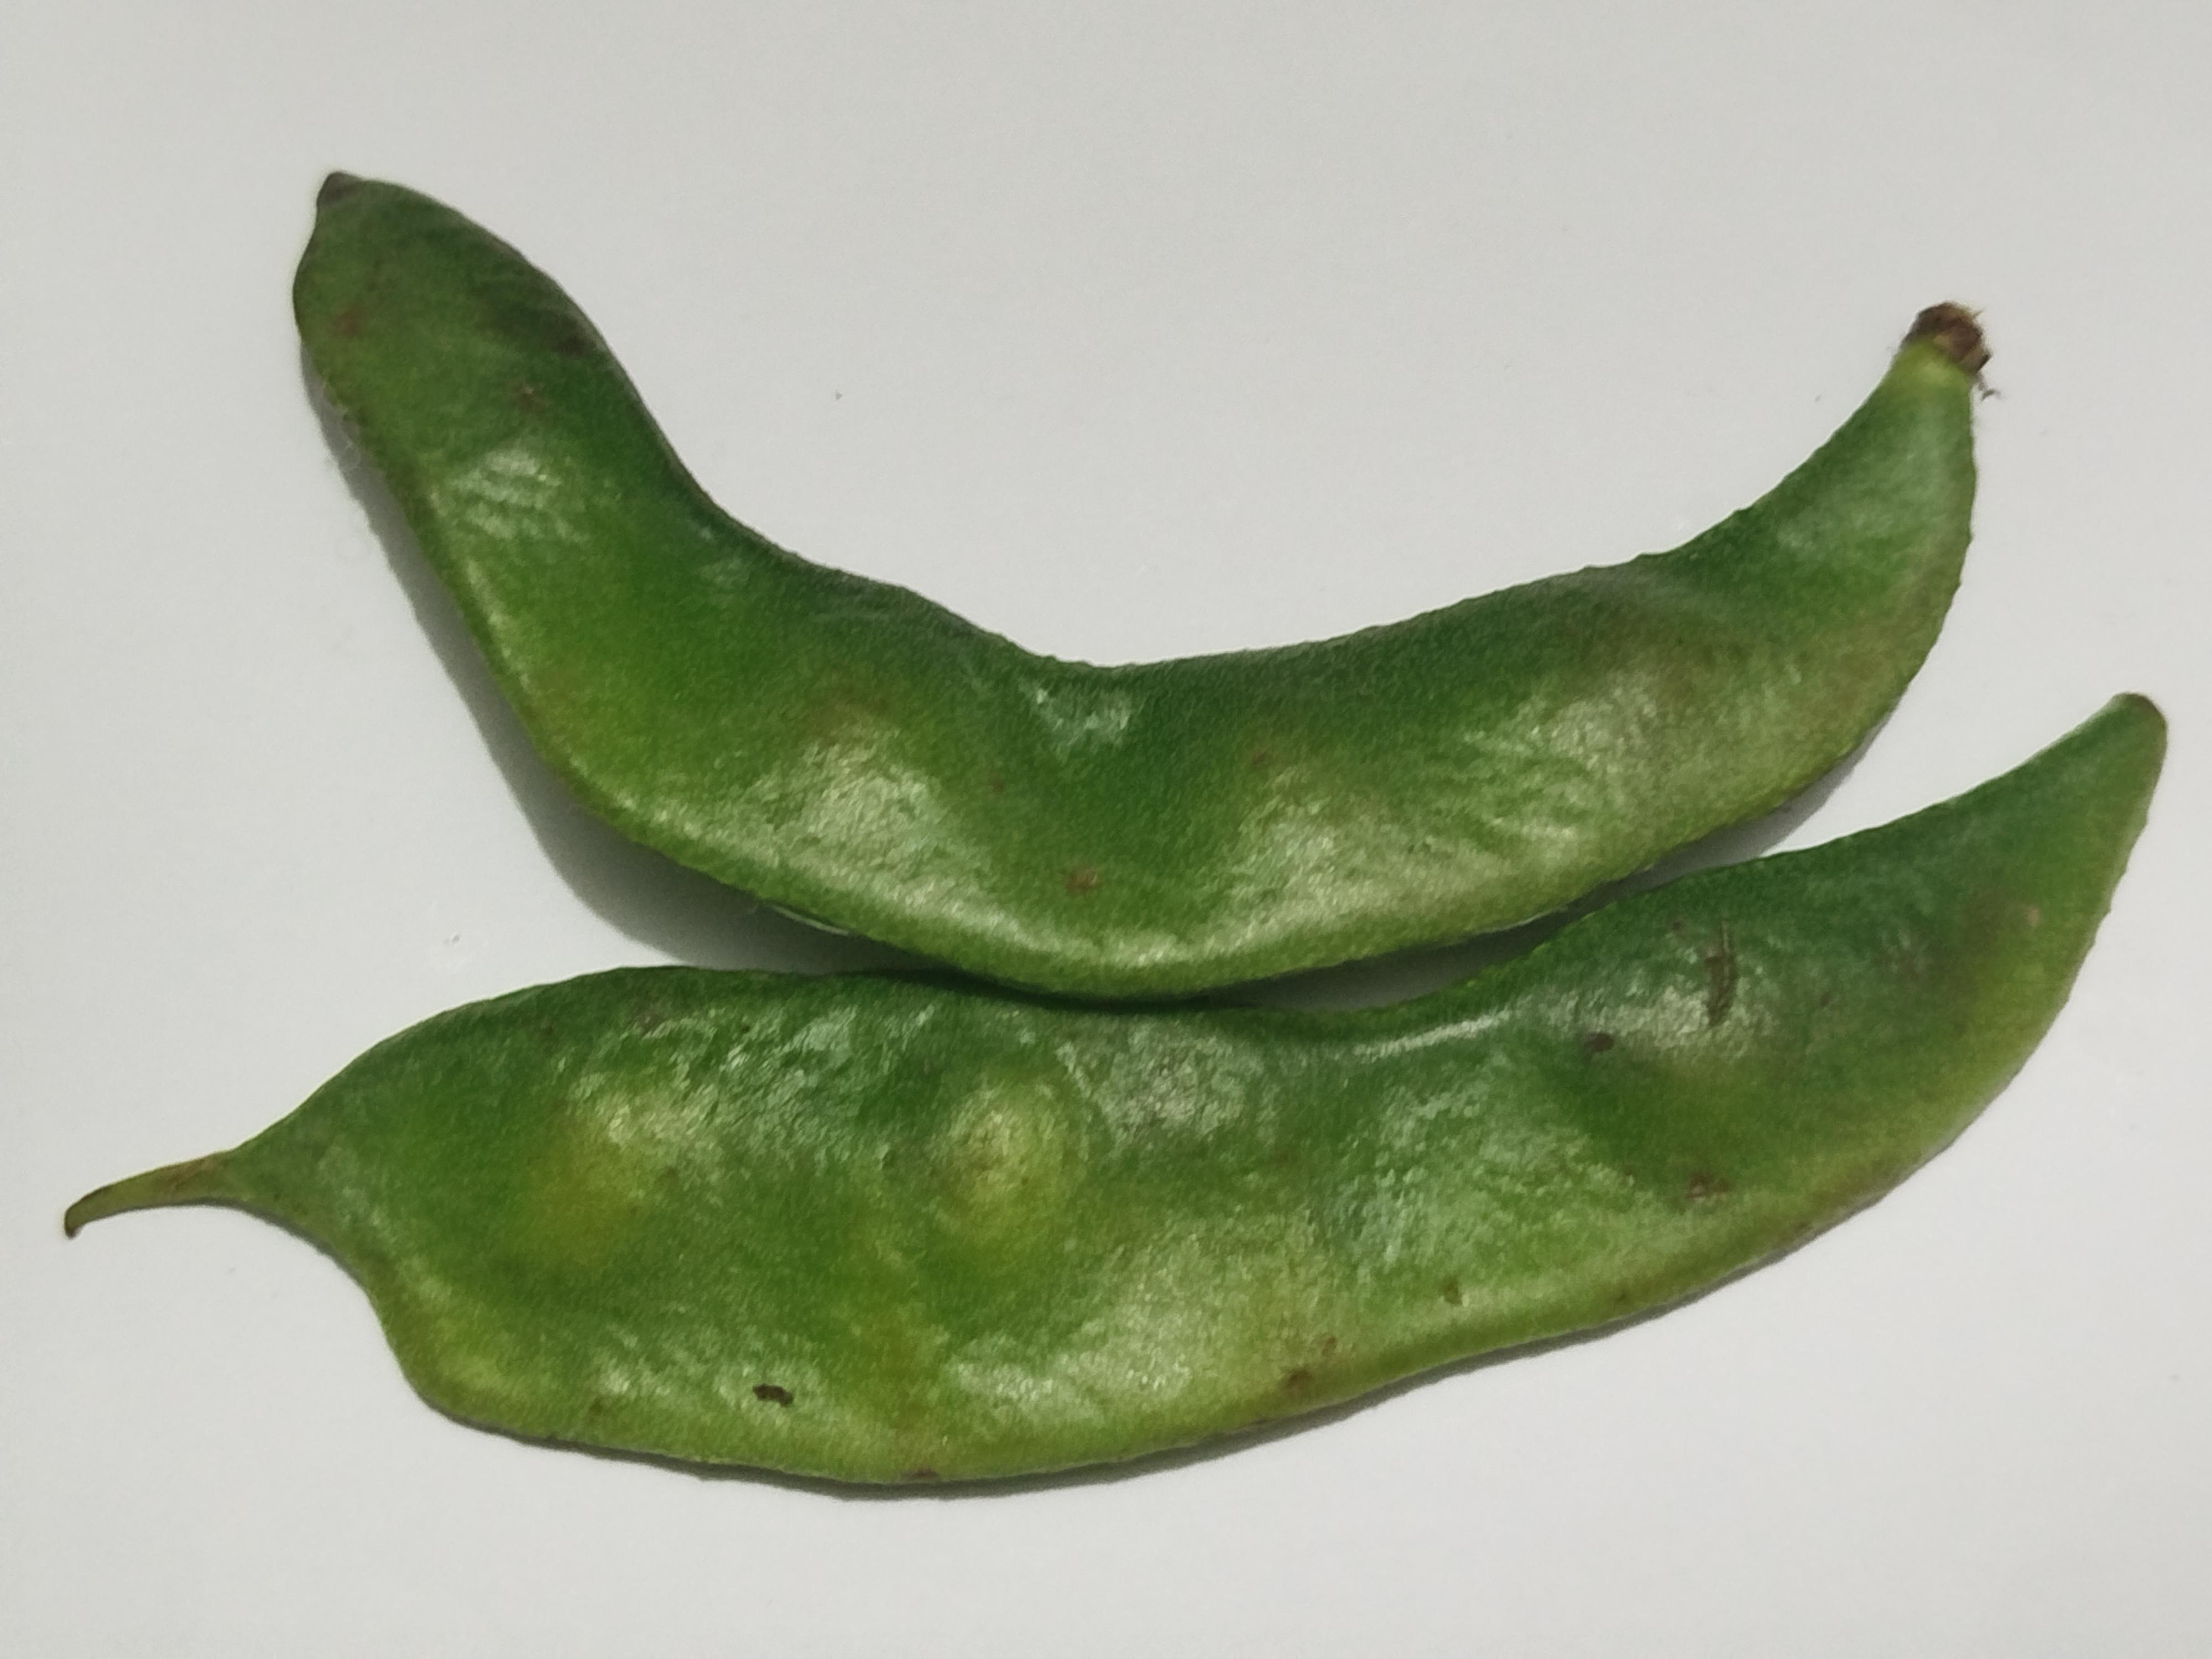
Label: Bean